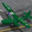
Label: airplane